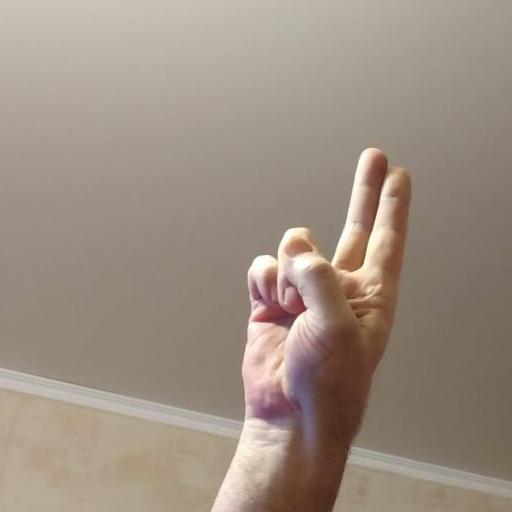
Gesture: two_up